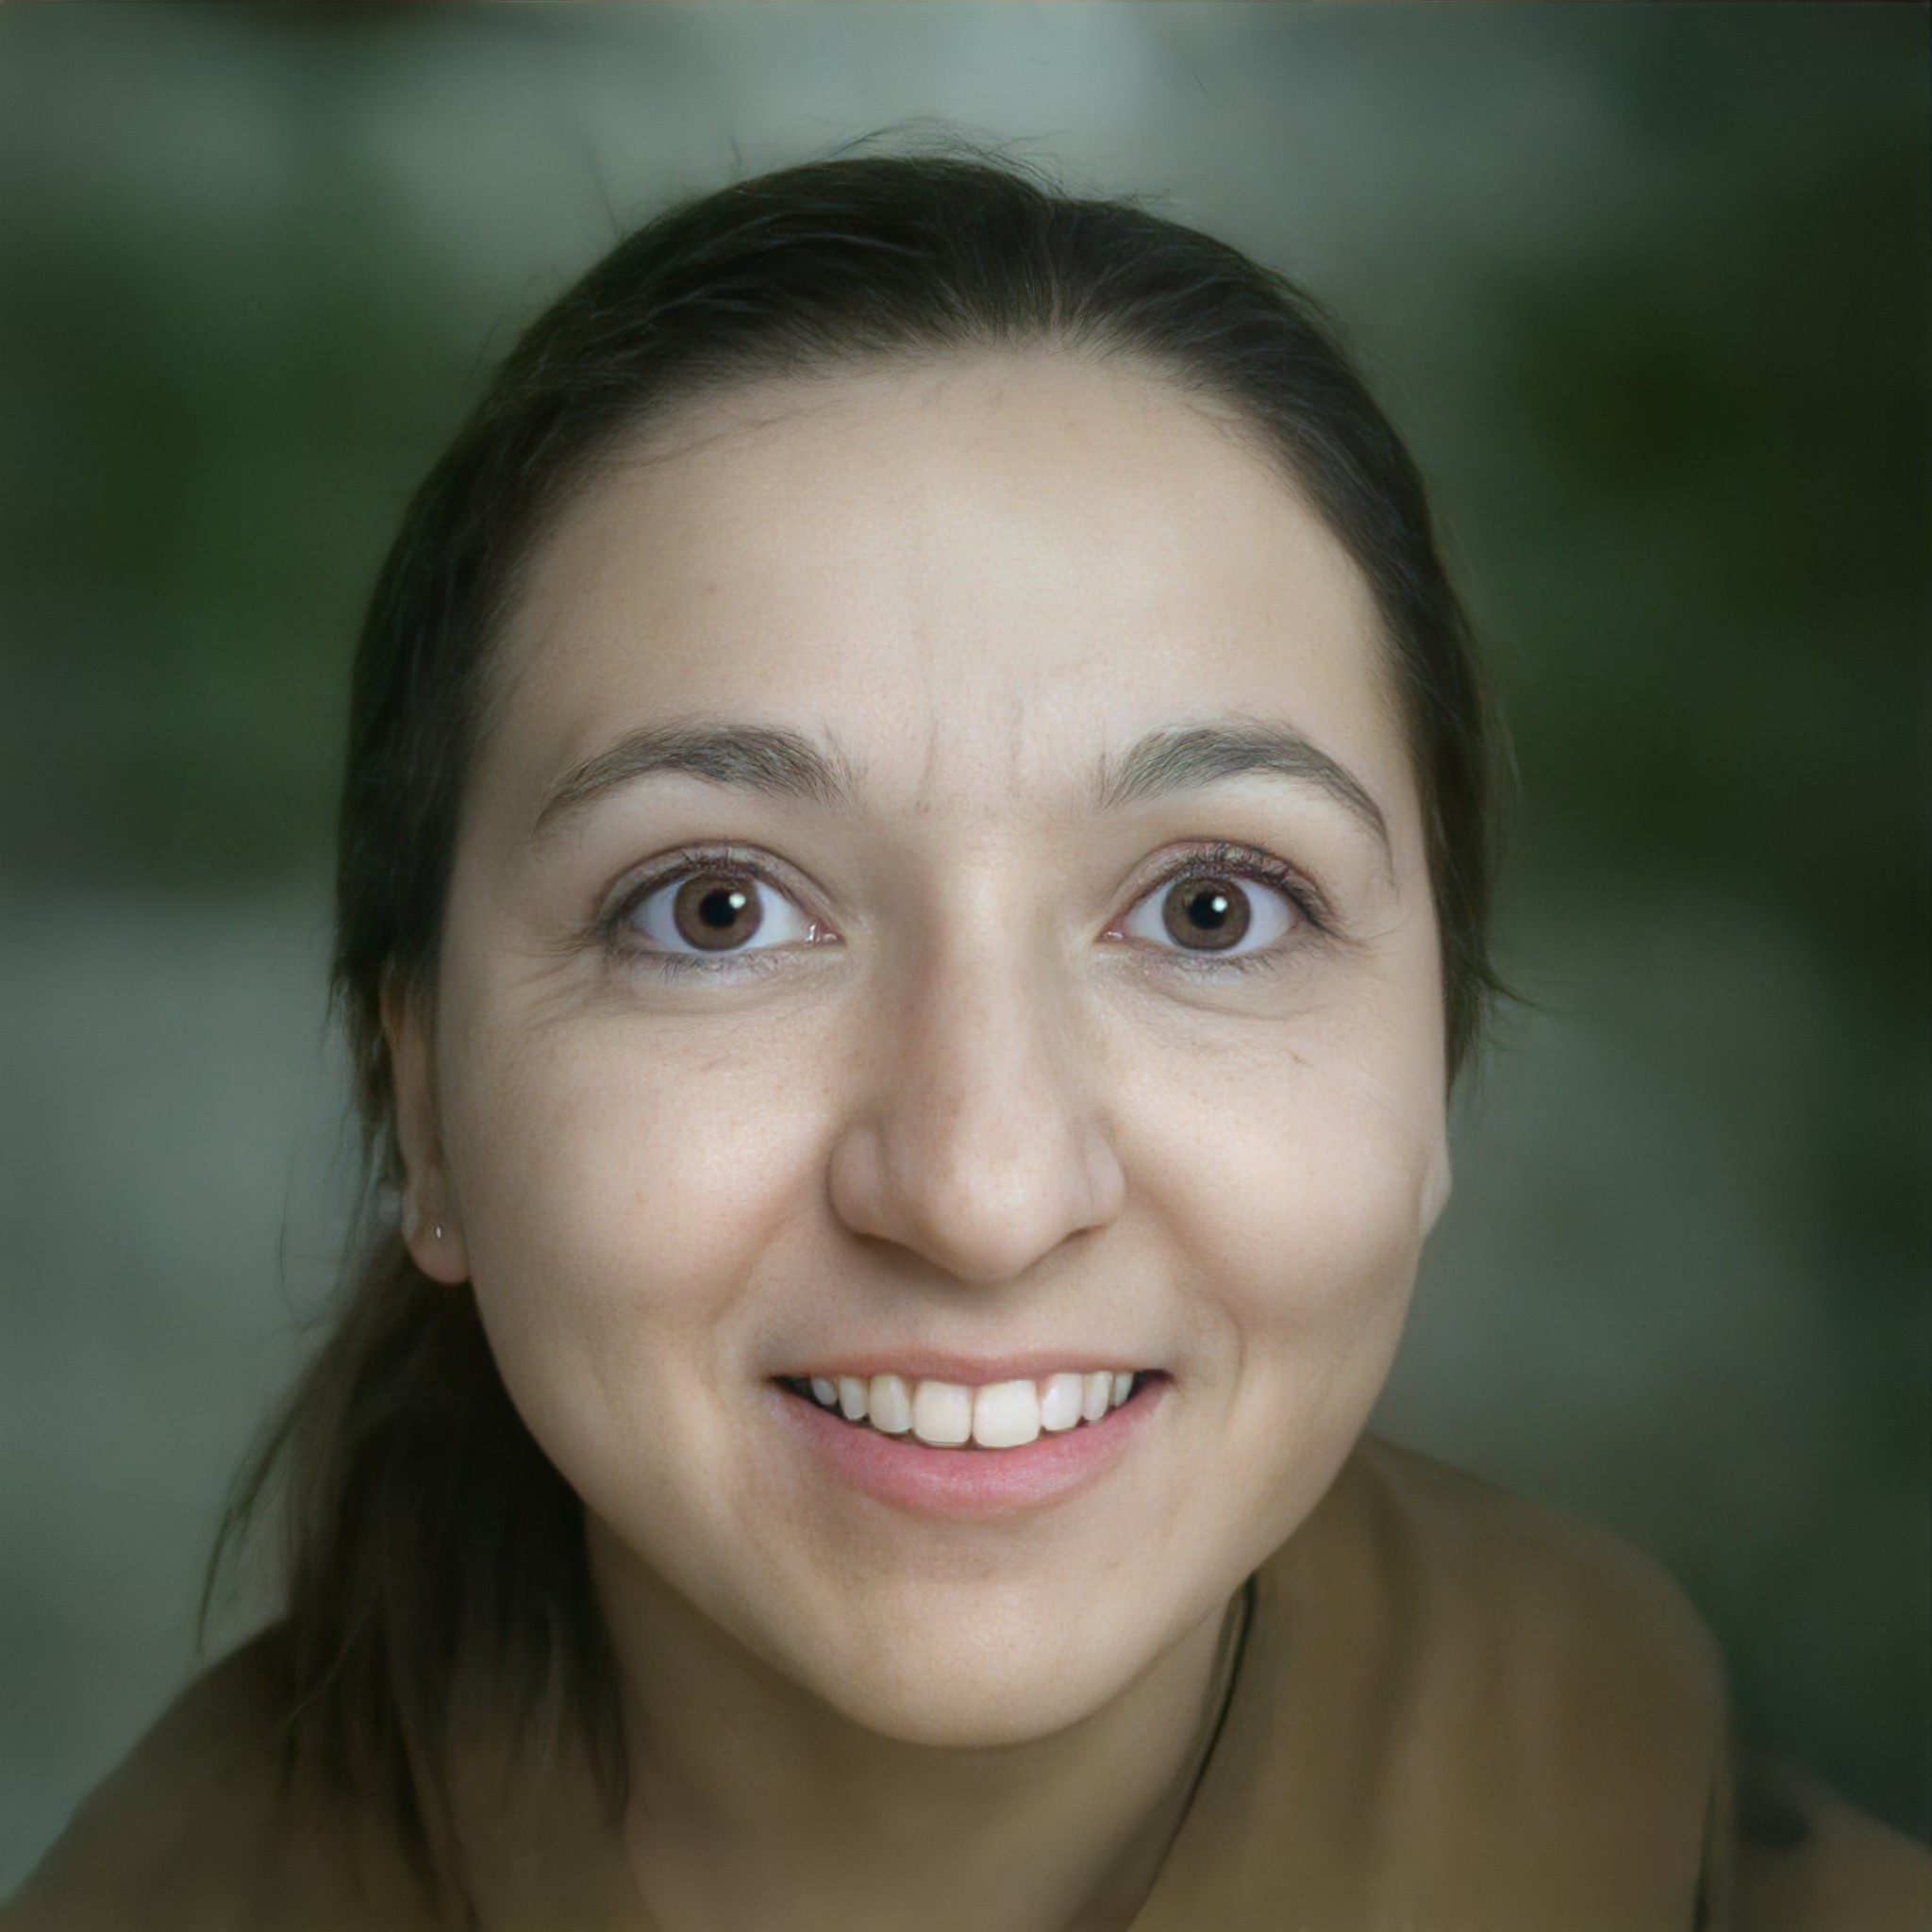
portrait, nose, smile, cheek, lip, chin, eyebrow, eye, eyelash, flash photography, jaw, happy, iris, tooth, grass, selfie, cosmetic dentistry, electric blue, laugh, portrait photography, layered hair, child, fun, photo shoot